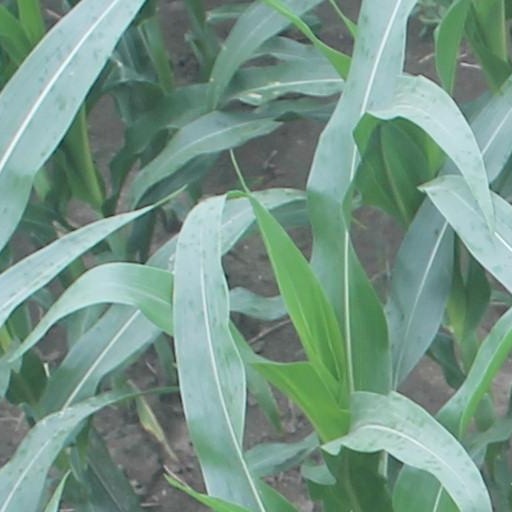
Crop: maize; corn